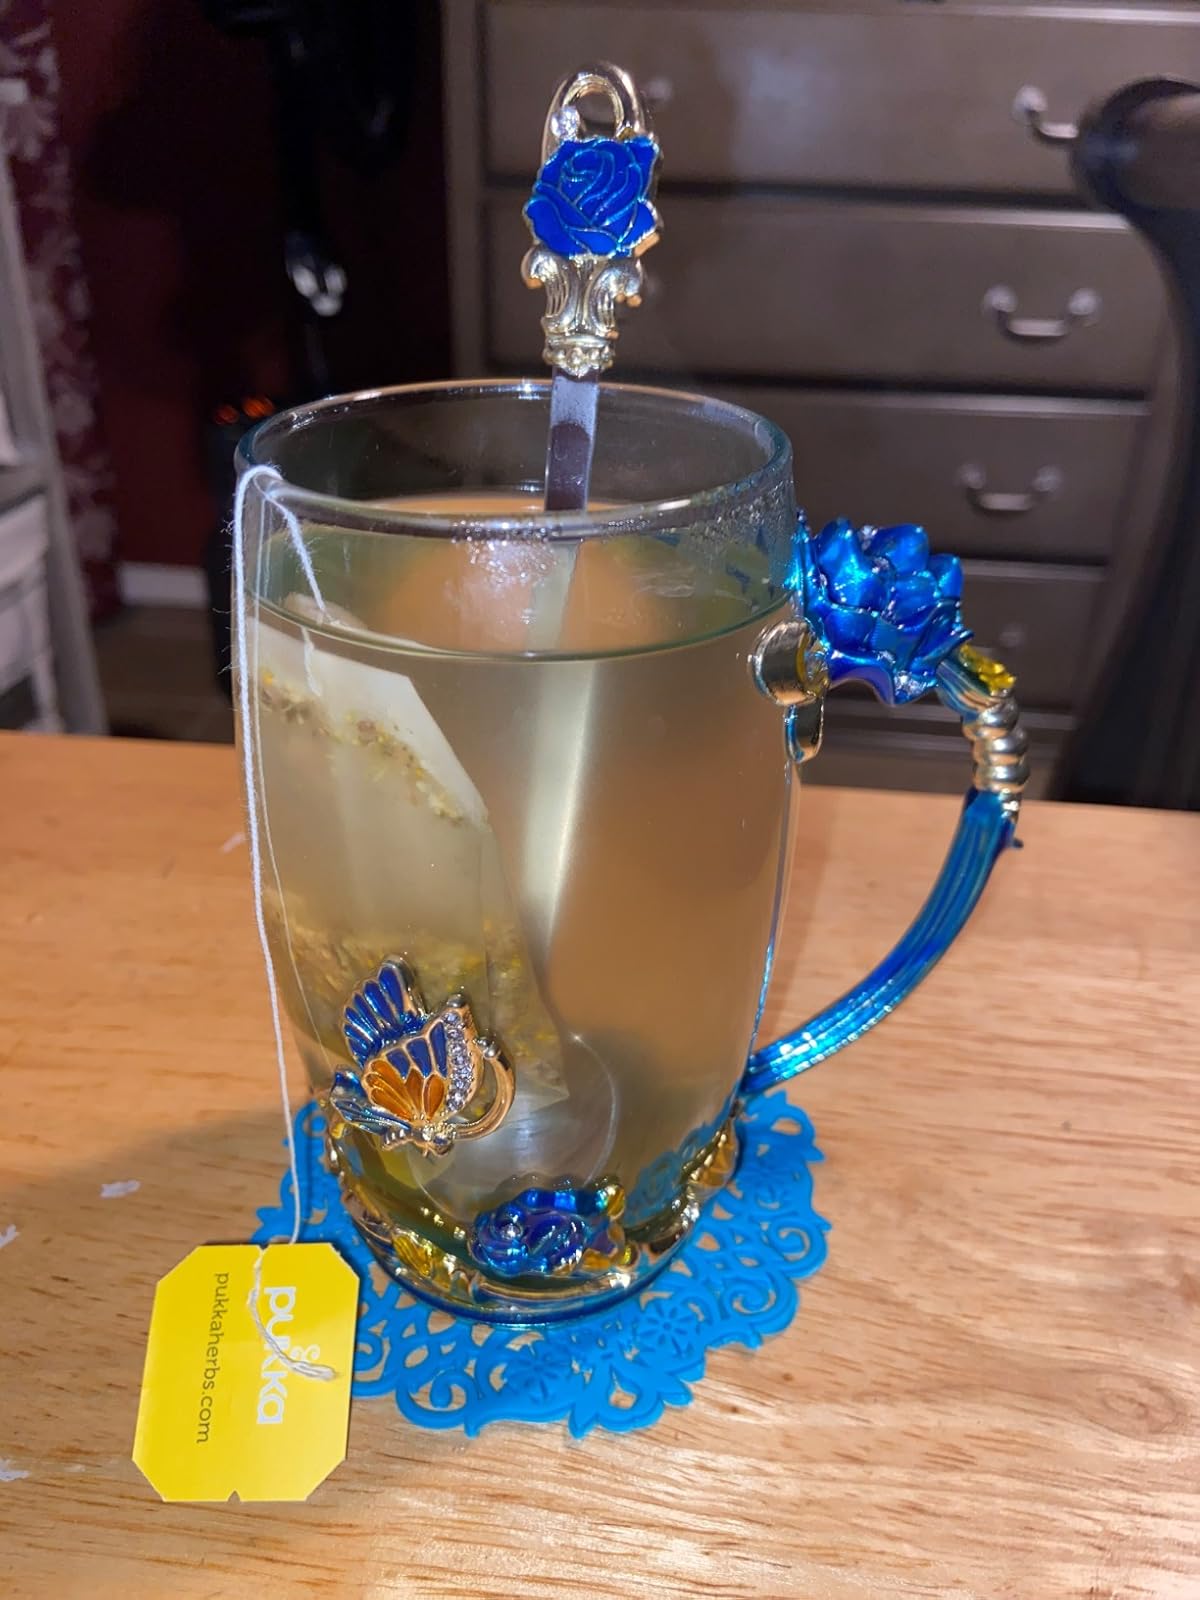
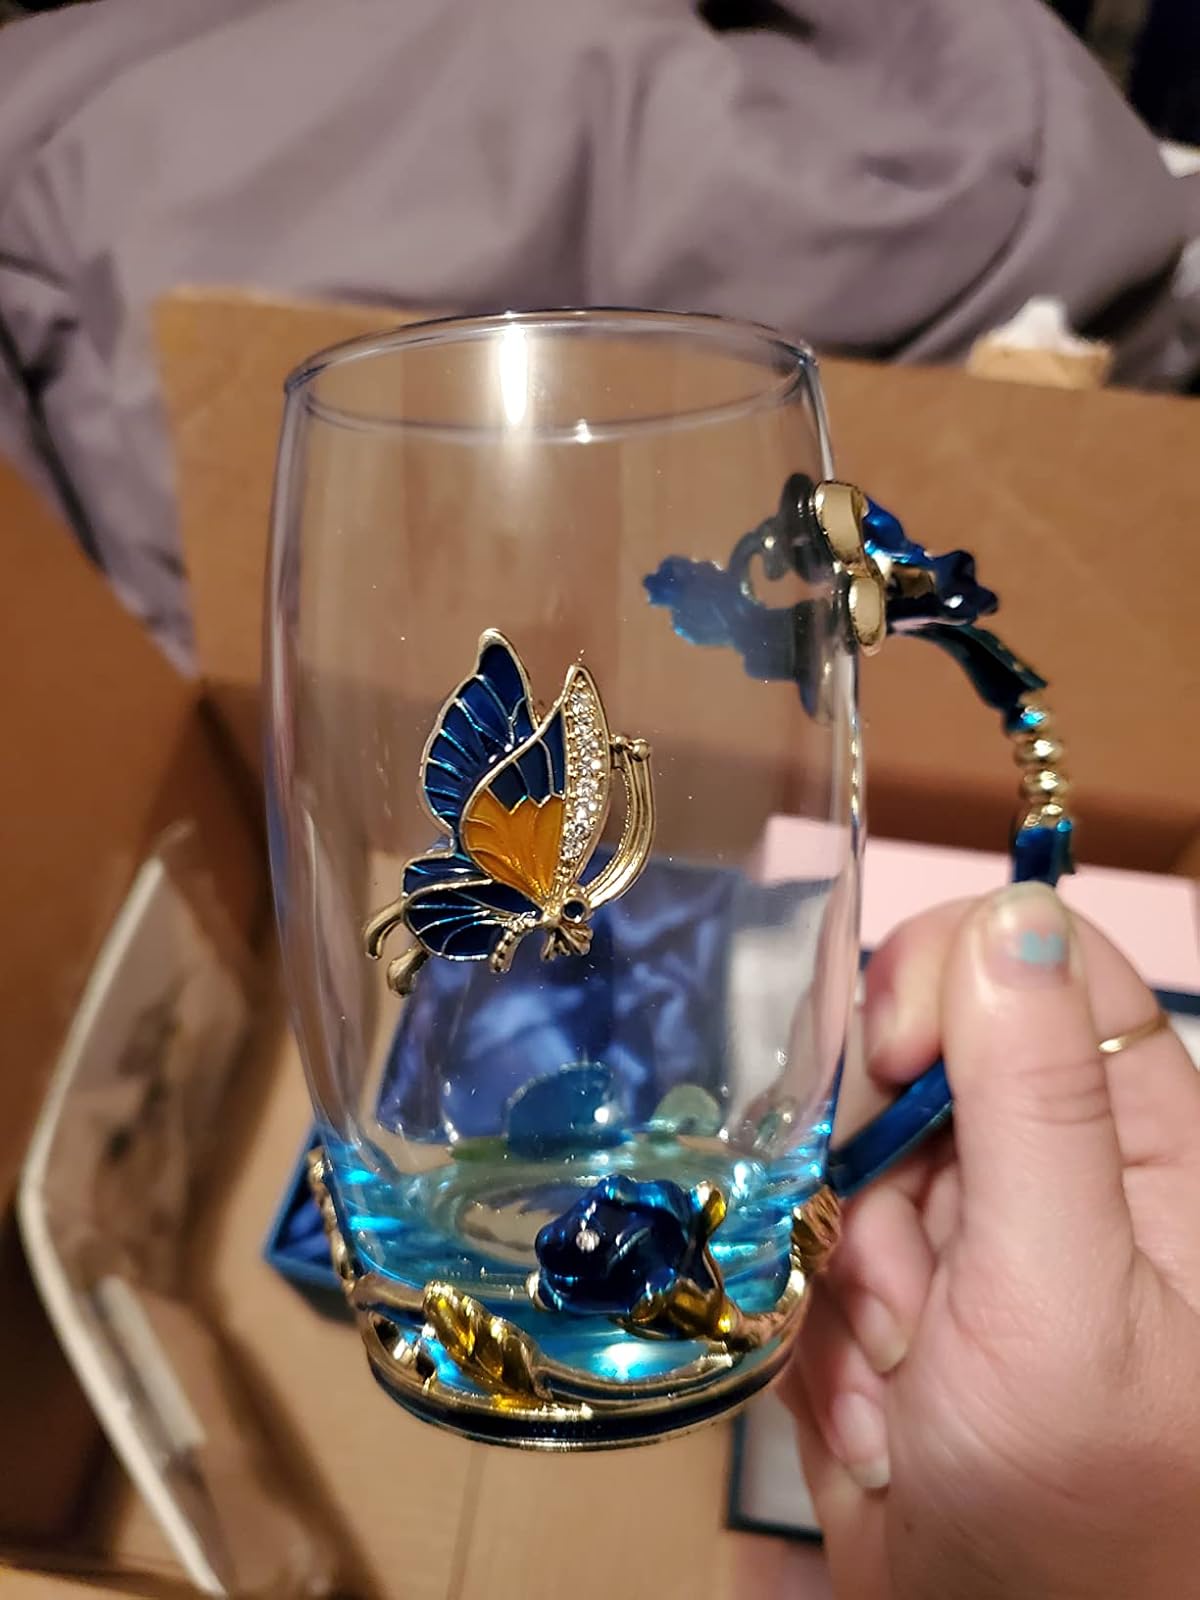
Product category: items_mug
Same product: yes